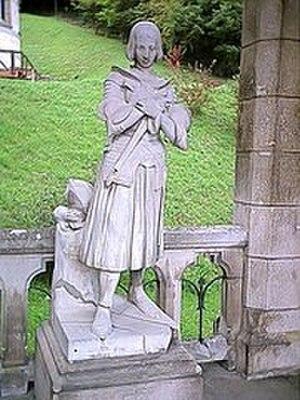
Cet article recense les œuvres d'art dans l'espace public dans les Vosges, en France.